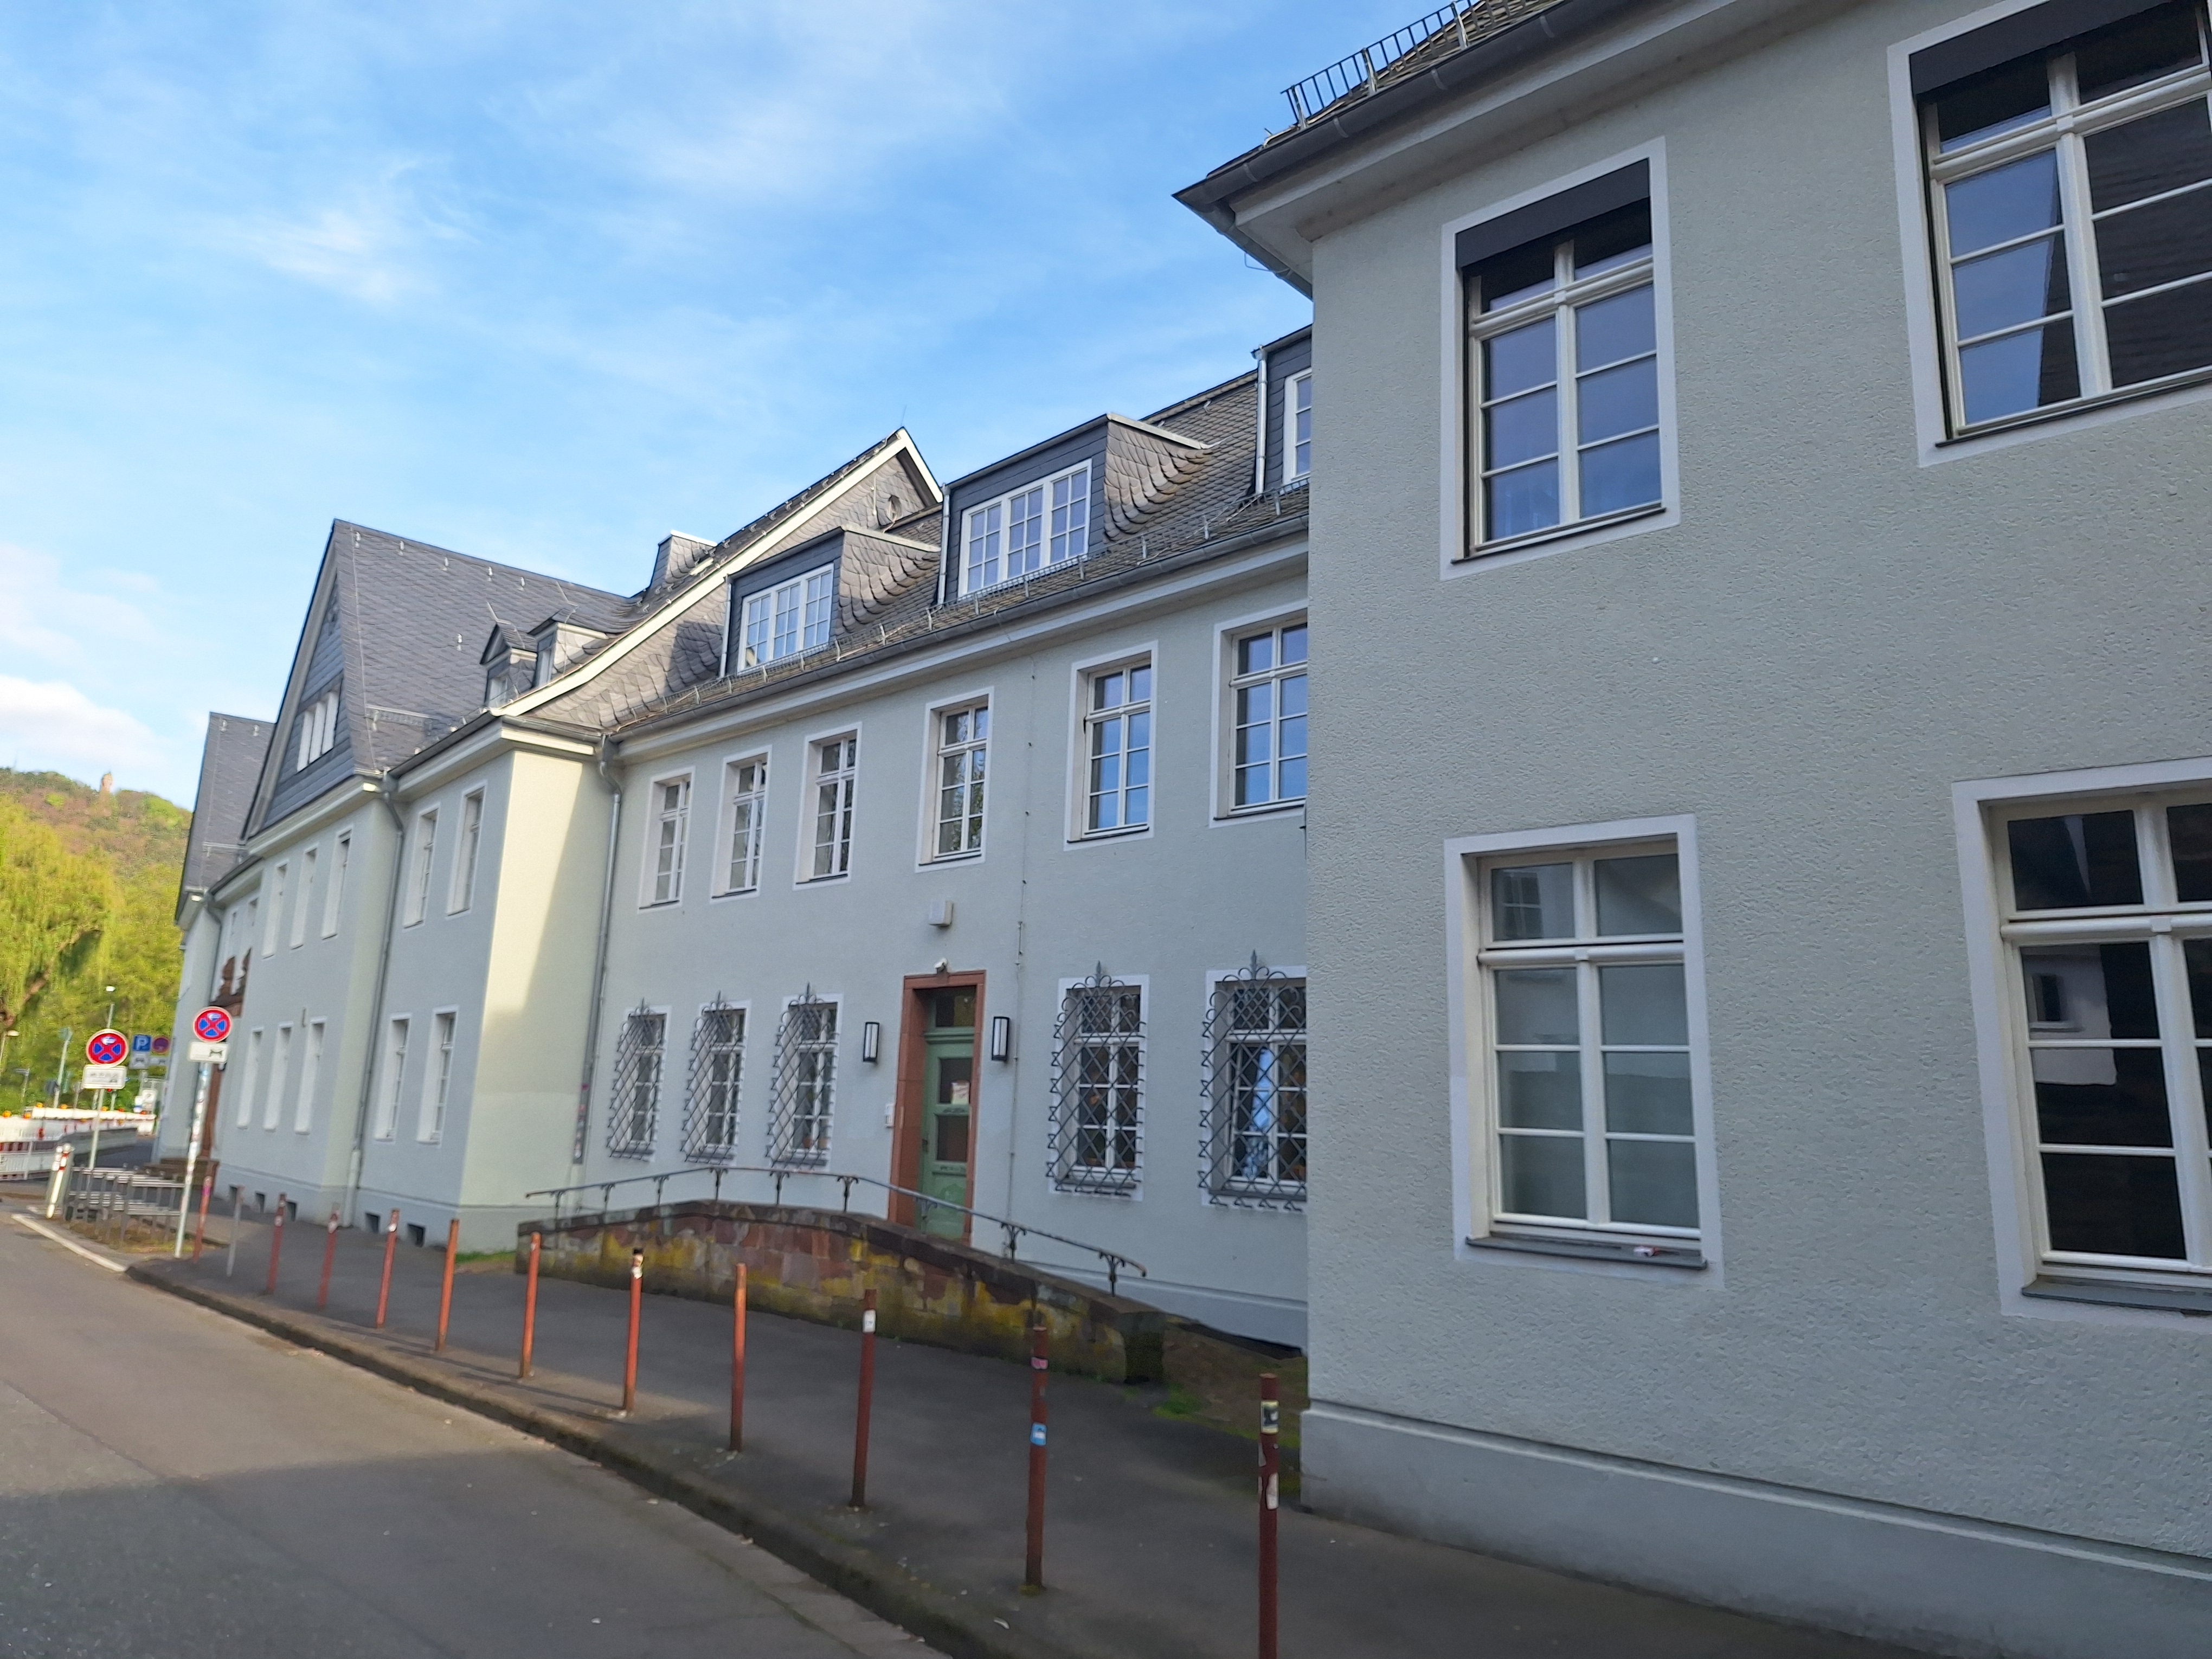
Building: Deutschhausstraße 12